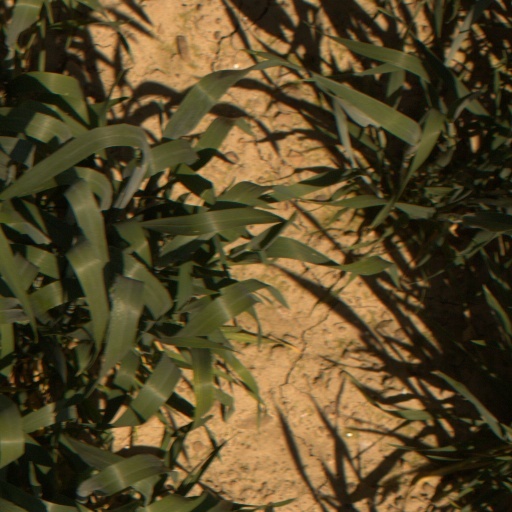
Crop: wheat